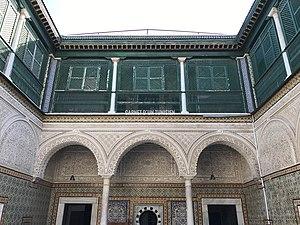
Dar el Monastiri, un ancien palais de la famille beylicale, situé à la rue el Monastiri à la médina de Tunis.
Le Dar El Monastiri est un palais de la médina de Tunis. Il est situé au numéro 9 de la rue El Monastiri, non loin du mausolée Sidi Mahrez.